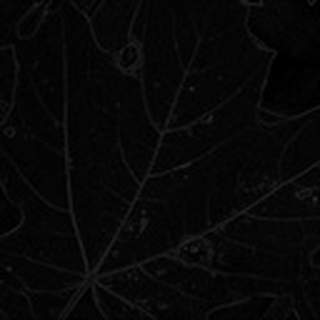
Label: cotton_target_spot